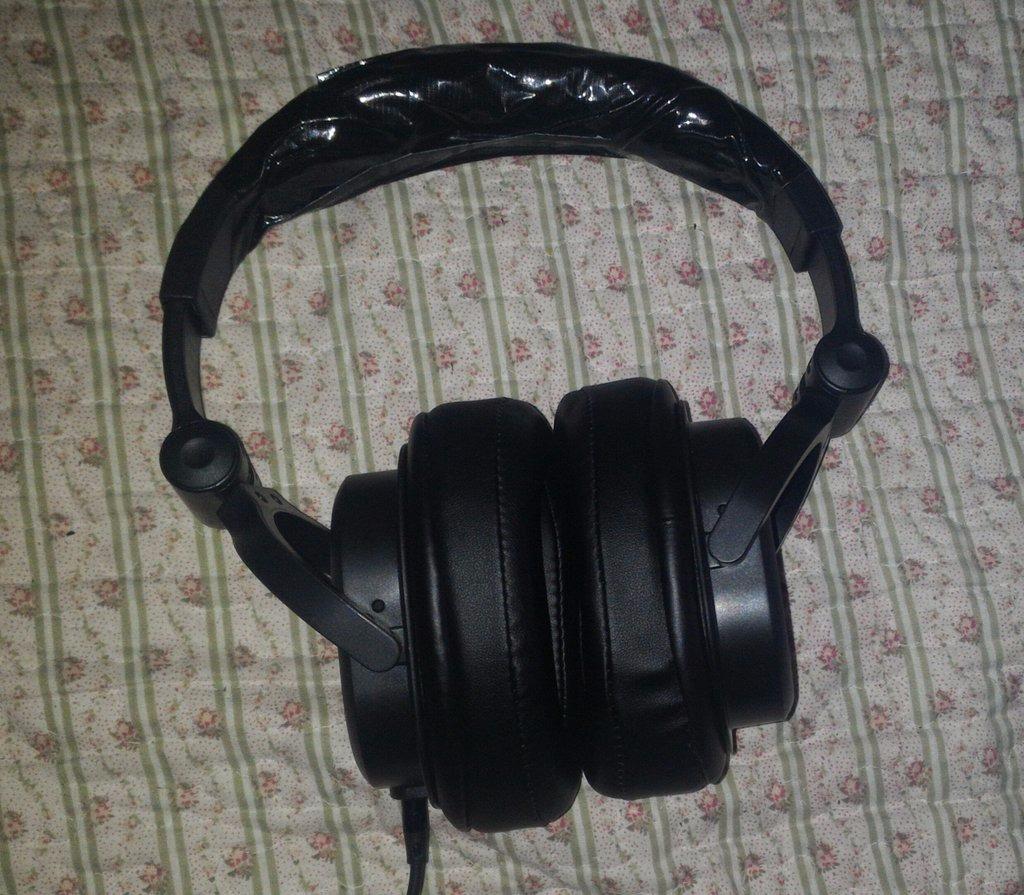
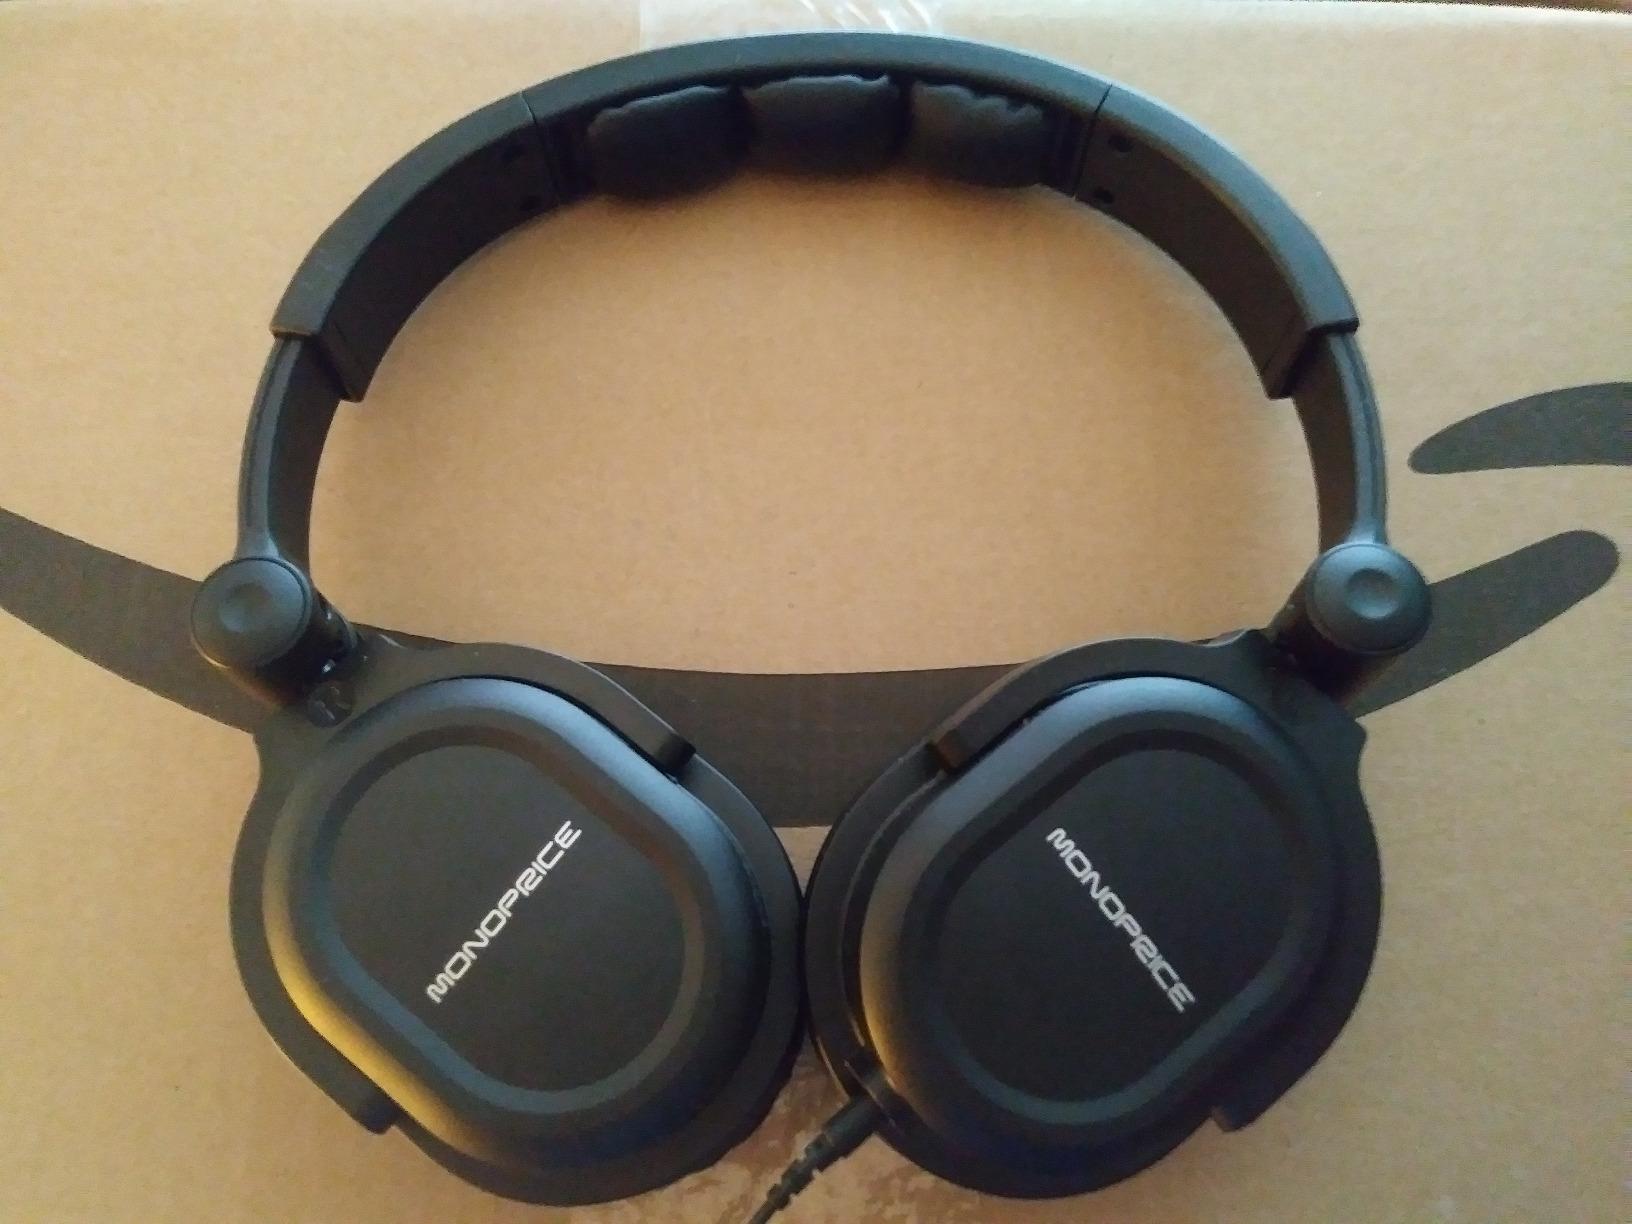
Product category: headphones
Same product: yes